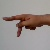
The image shows a hand gesture representing the letter 'P' in Indian Sign Language.